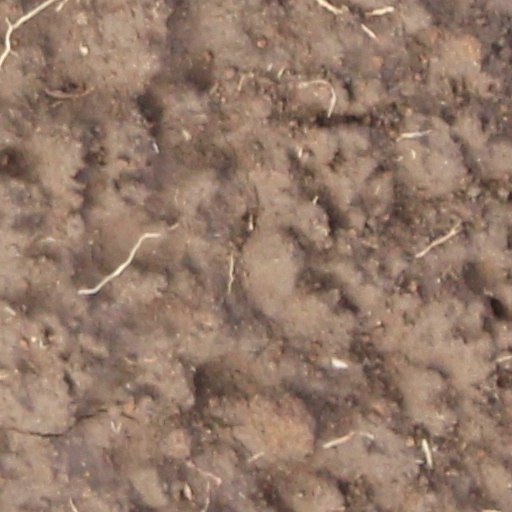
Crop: wheat